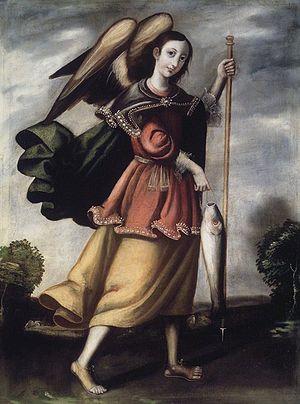
La Vision de Barontus, un texte latin d’un auteur anonyme daté du 25 mars 678 ou 679, raconte le voyage dans l’au-delà d’un moine à travers le Paradis et l’Enfer. Un soudain accès de fièvre laisse Barontus inconscient pendant vingt-quatre heures. À son réveil, il raconte son périple au cours duquel il croise le chemin de démons venus l’attaquer, de l’archange Raphaël venu le défendre, ainsi que de Saint Pierre qui le renvoie sur terre pour raconter de ce dont il a été témoin dans l’autre monde. Barontus est un moine récemment converti et recruté par le monastère Saint-Pierre de Longoret, plus tard connu sous le nom Saint-Cyran-en-Brenne, près de Bourges. Laïque, noble, fortuné et d’un âge avancé, il se départit de tous ses biens pour se consacrer à la vie monastique.